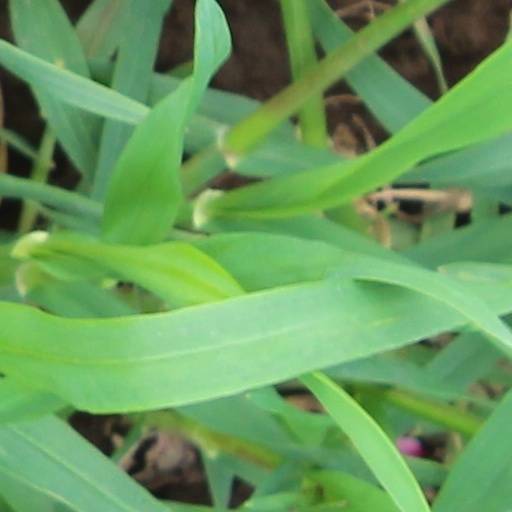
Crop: wheat